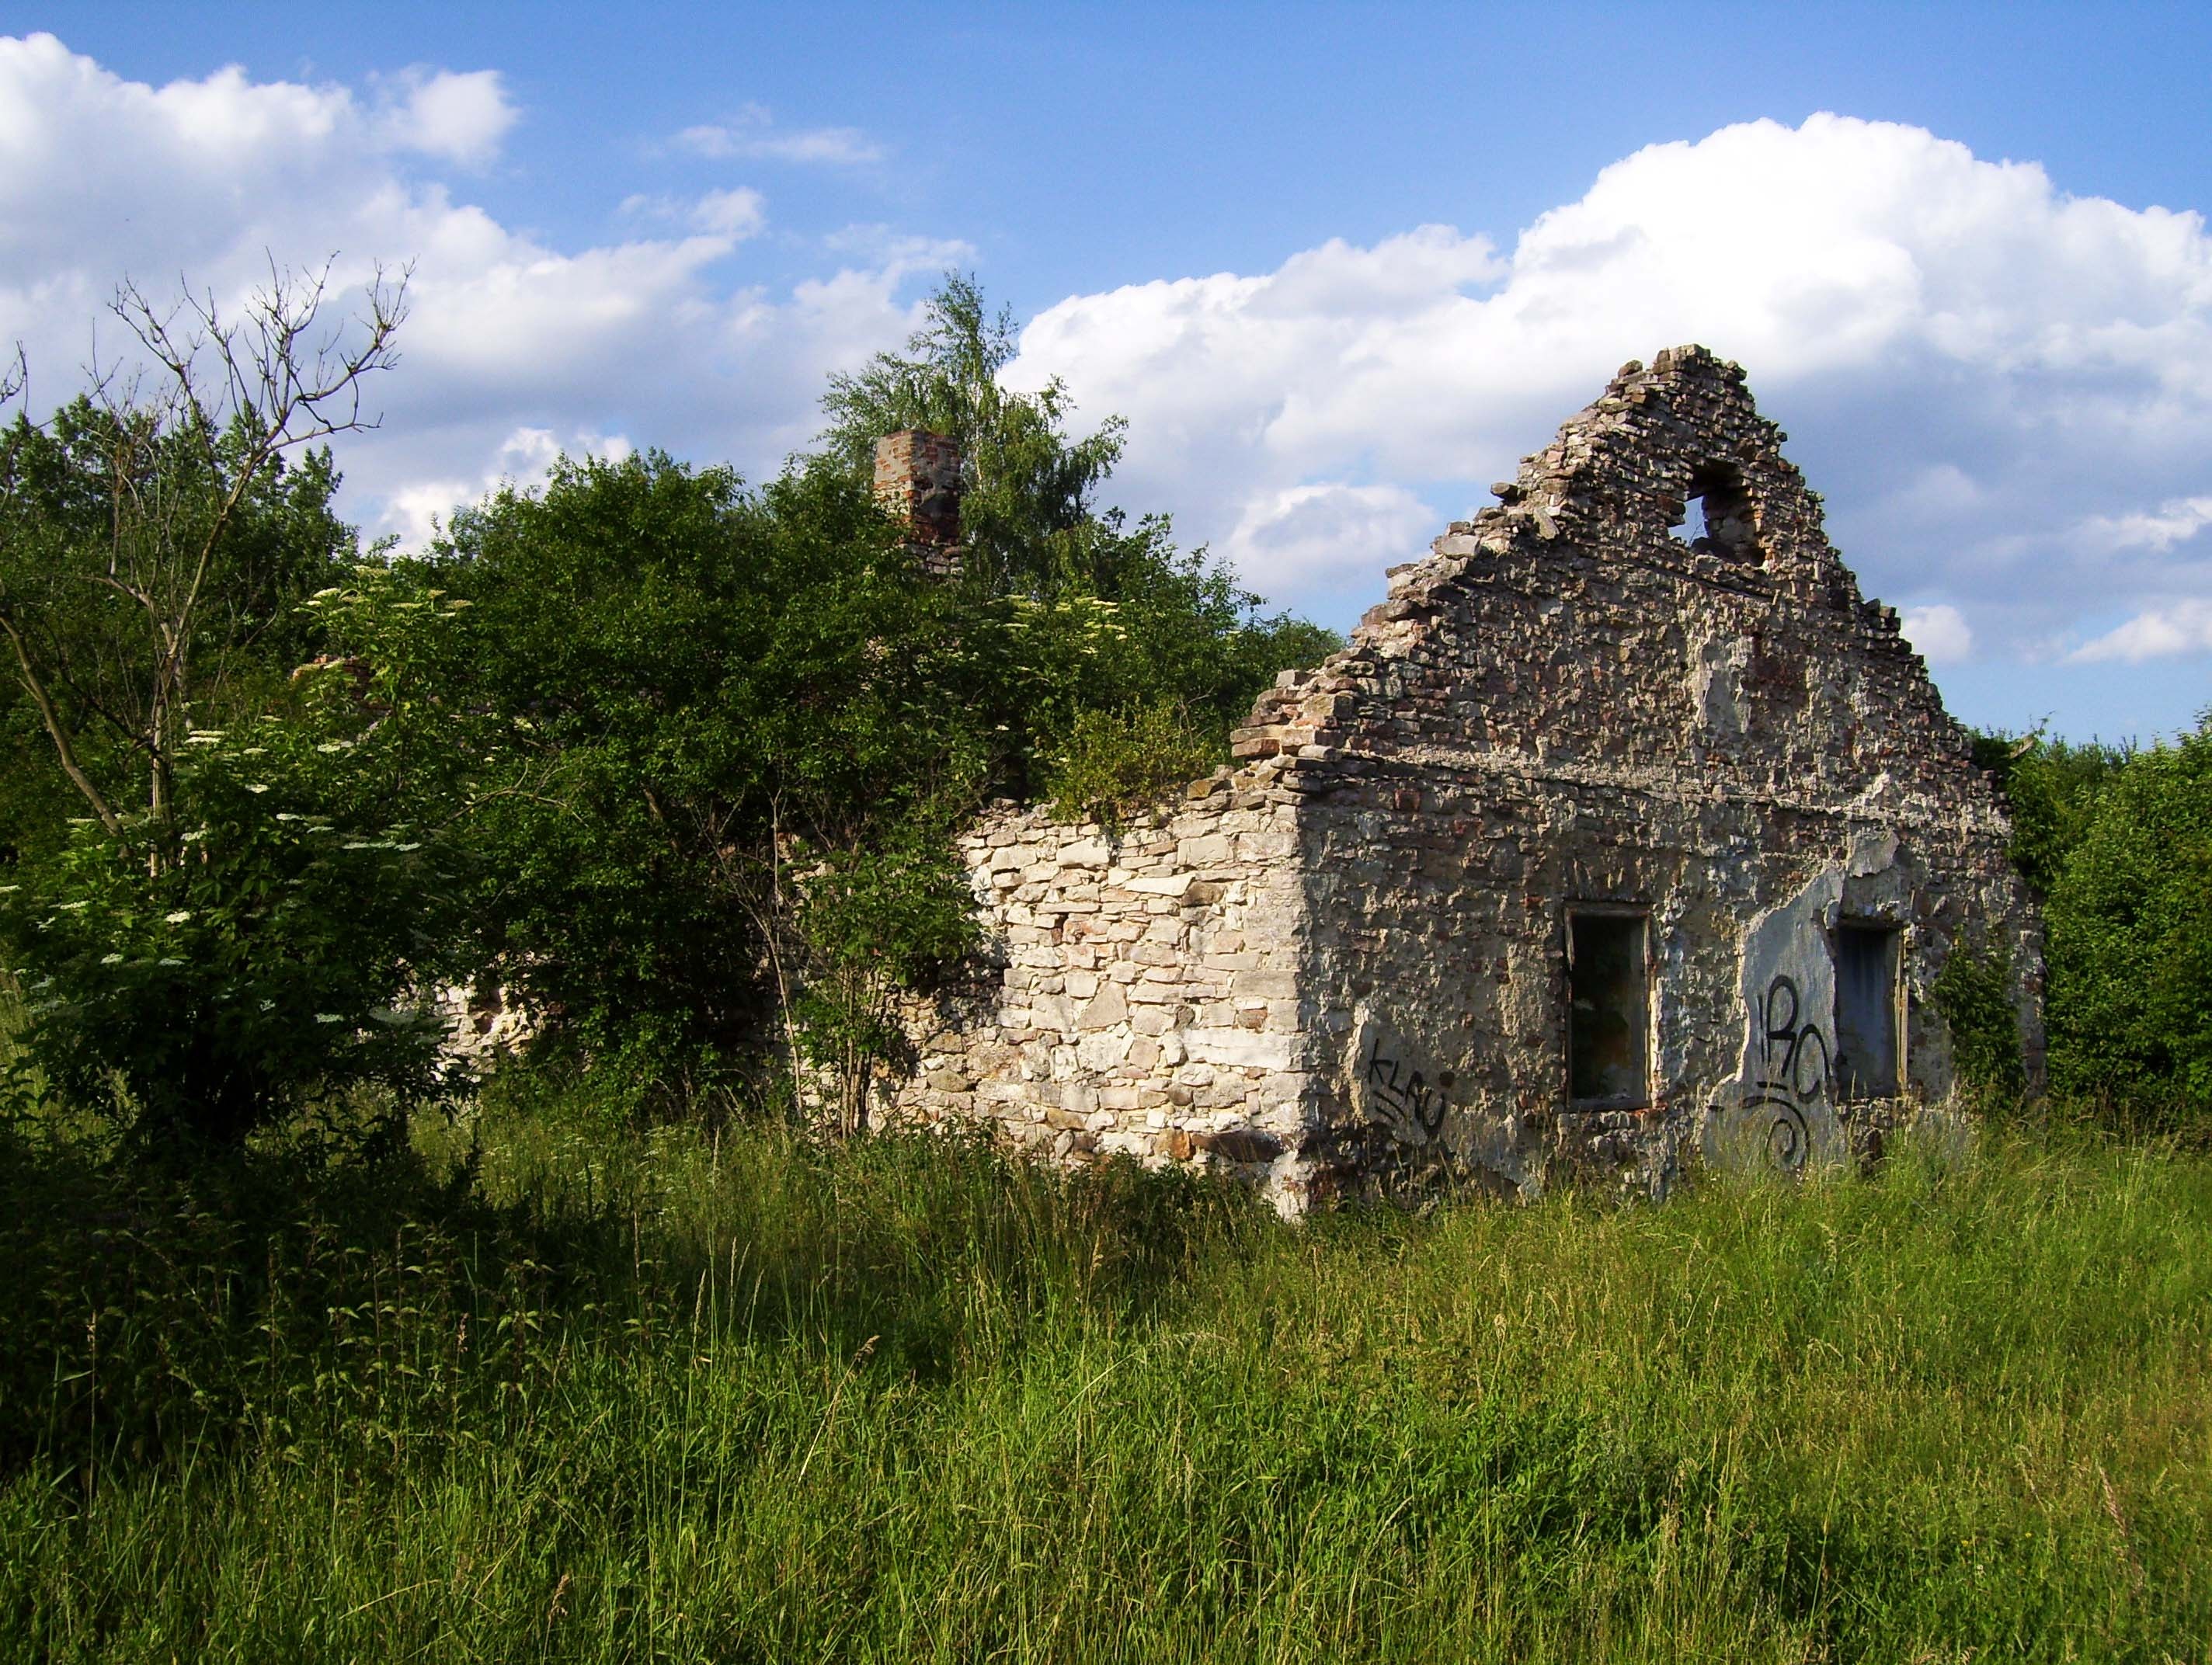
landscape, nature, grass, sky, building, summer, village, green, cottage, ivy, chapel, garden, place of worship, ruins, vegetation, poland, estate, the stones, rural area, scrubs, the ruins of the, archaeological site, stone house, residues, swietokrzyskie, the passage of time